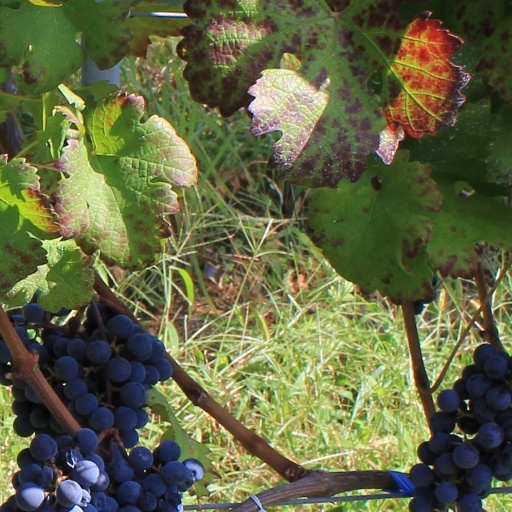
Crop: grape